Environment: real
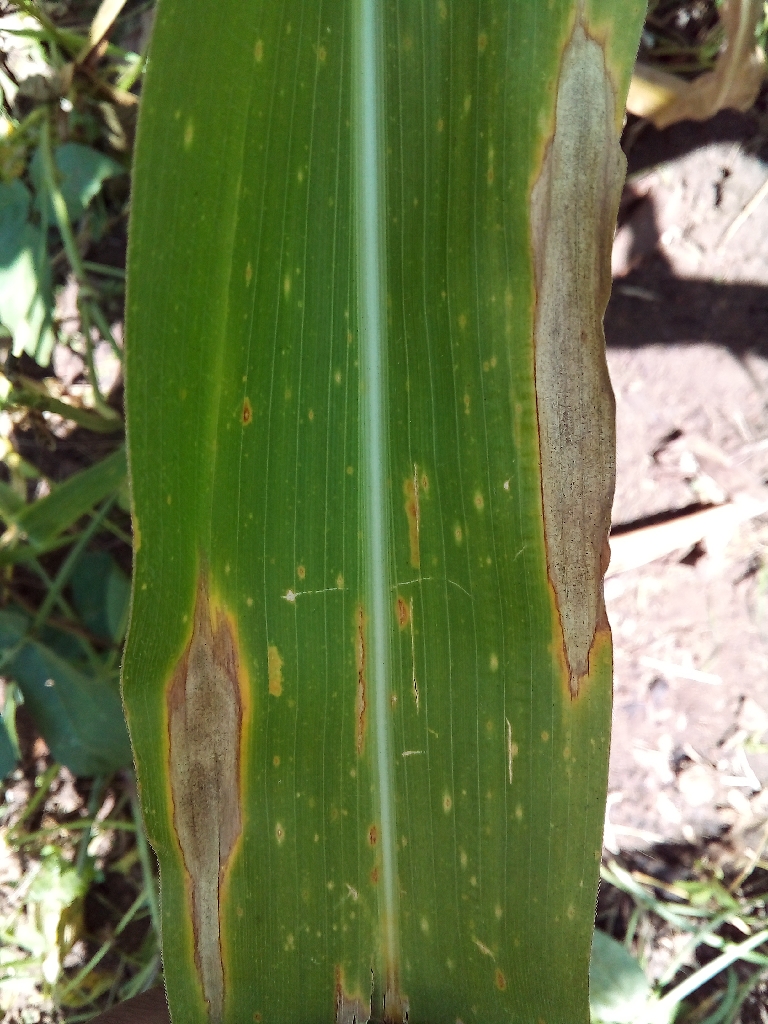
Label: northern_corn_leaf_blight